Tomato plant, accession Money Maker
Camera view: horizontal (90 deg, fisheye); turntable rotation: 210 degrees
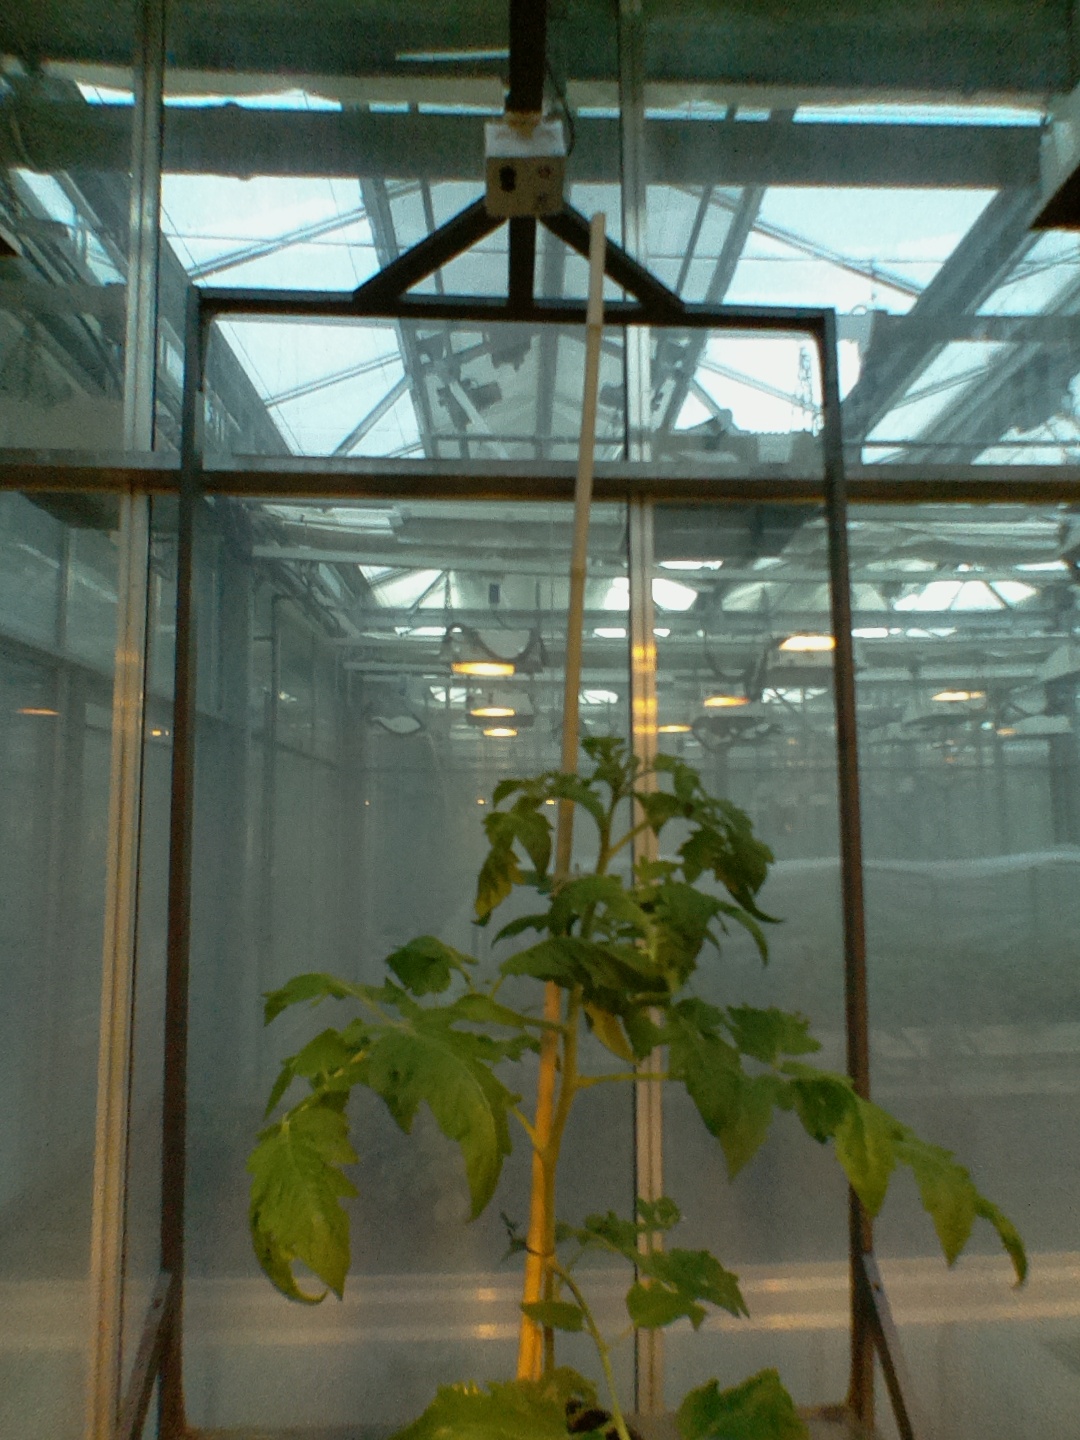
BBCH growth stage 60: First flowers open